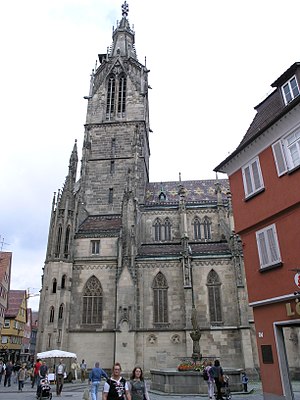
Reutlingen
Marienkirche i Reutlingen
Reutlingen er en by i Tyskland i den sydlige del af delstaten Baden-Württemberg med omkring 110.000 indbyggere. Byen er sæde for en landkreis med samme navn.